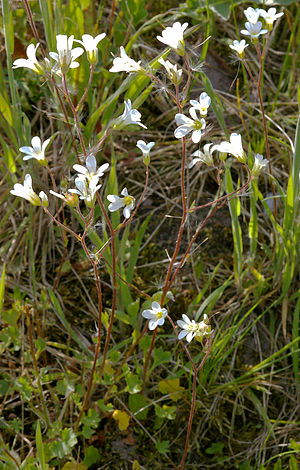
Kornet stenbræk
Kornet stenbræk er en 15-25 cm høj urt, der vokser på tør og sandet bund på overdrev og vejkanter. Planten har såkaldte yngleknopper nederst ved grundbladene. Dette har givet planten dens navn: "kornet".